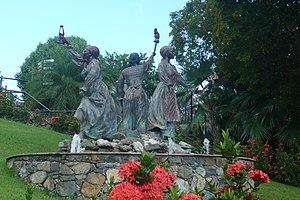
Mary Thomas, connue sous le nom de Queen Mary, fut l'une des dirigeantes des émeutes de « Fireburn » de 1878 sur l'île de Sainte-Croix dans les Antilles danoises.